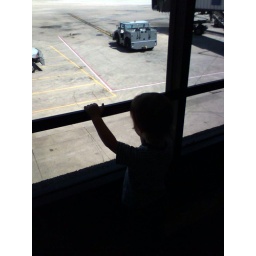
A small unidentifyable boy waits for his first plane ride with excitement at Eppley Air Field in Omaha, Nebraska.